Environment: real
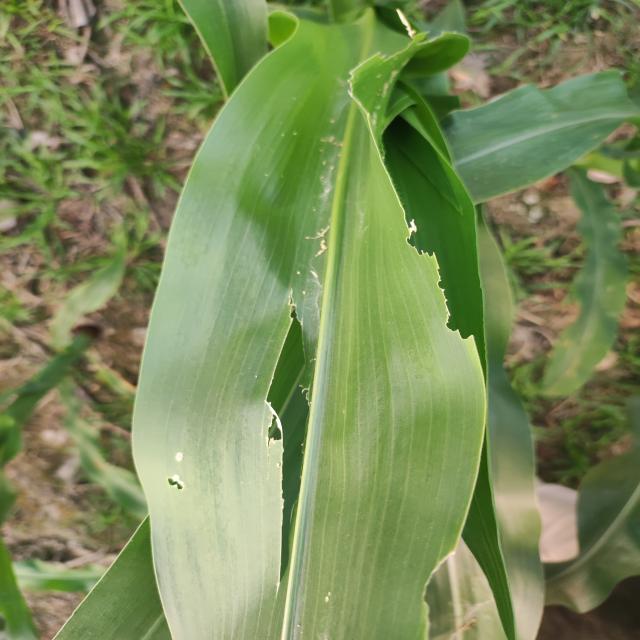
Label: fall_armyworm